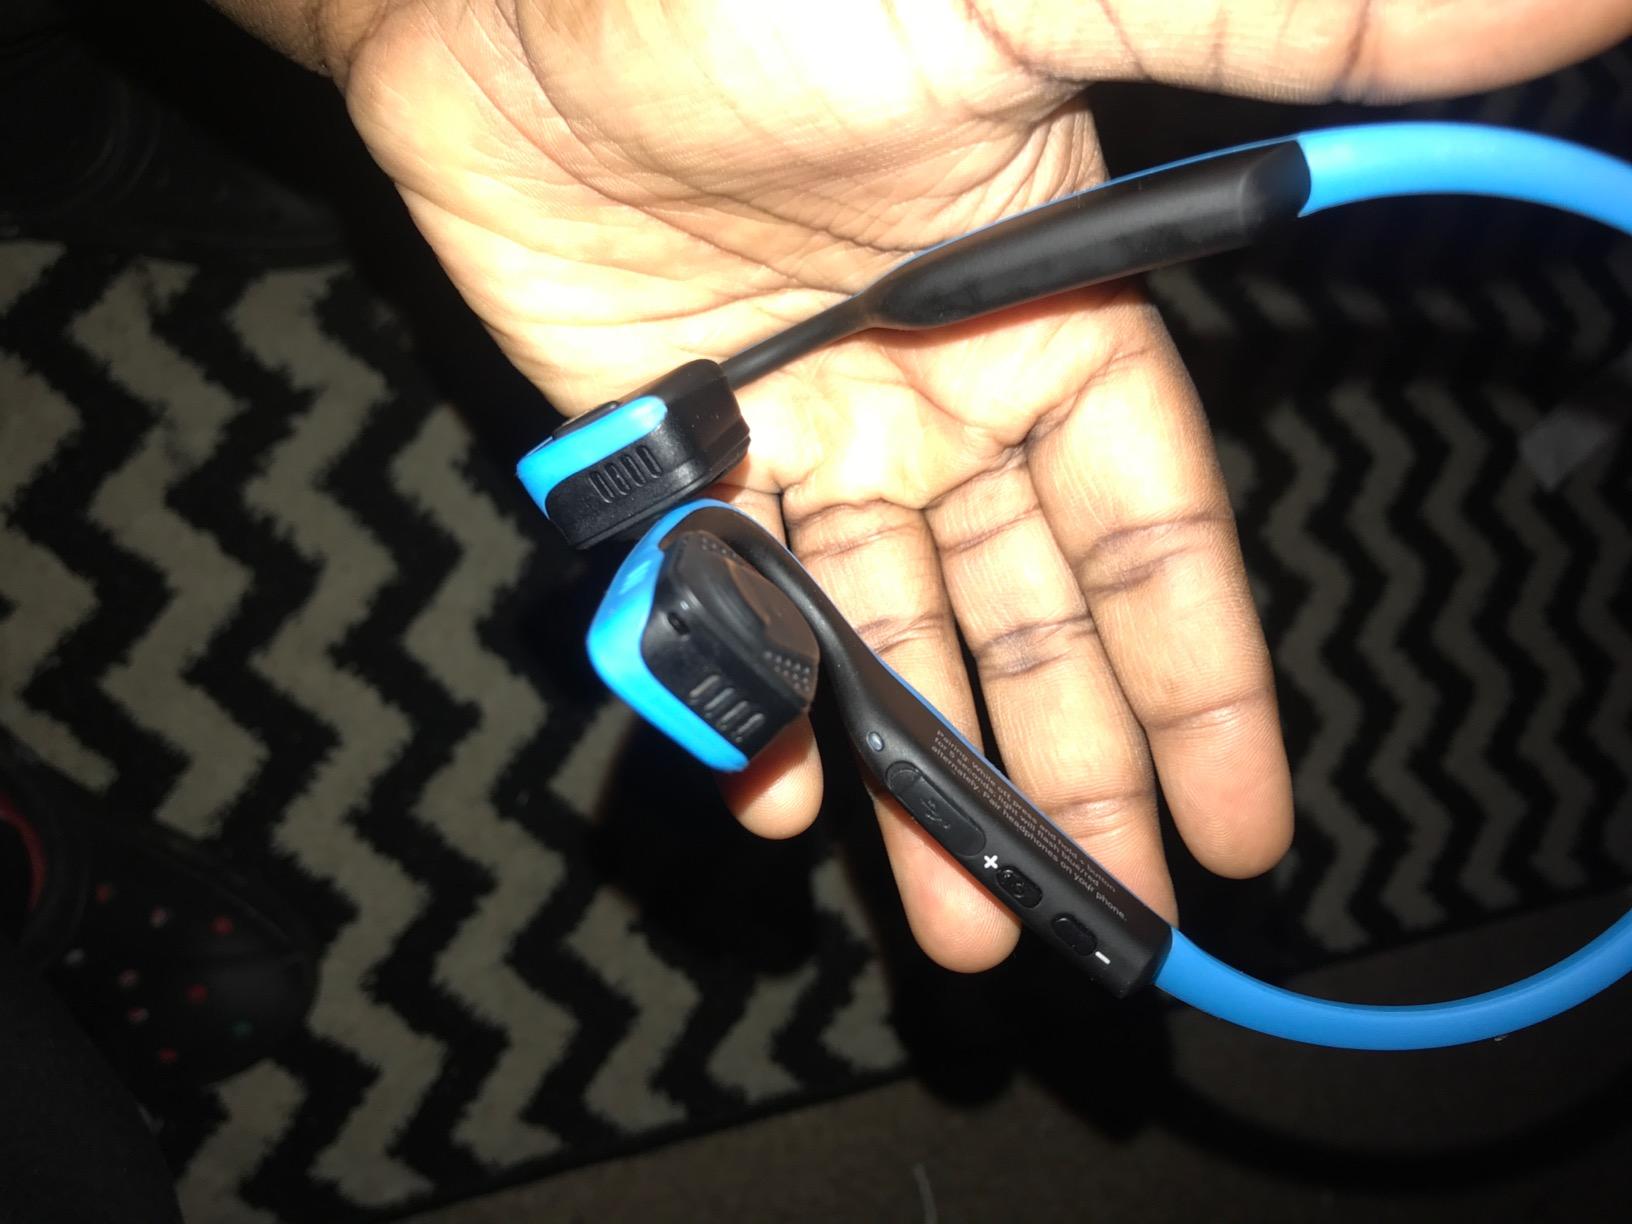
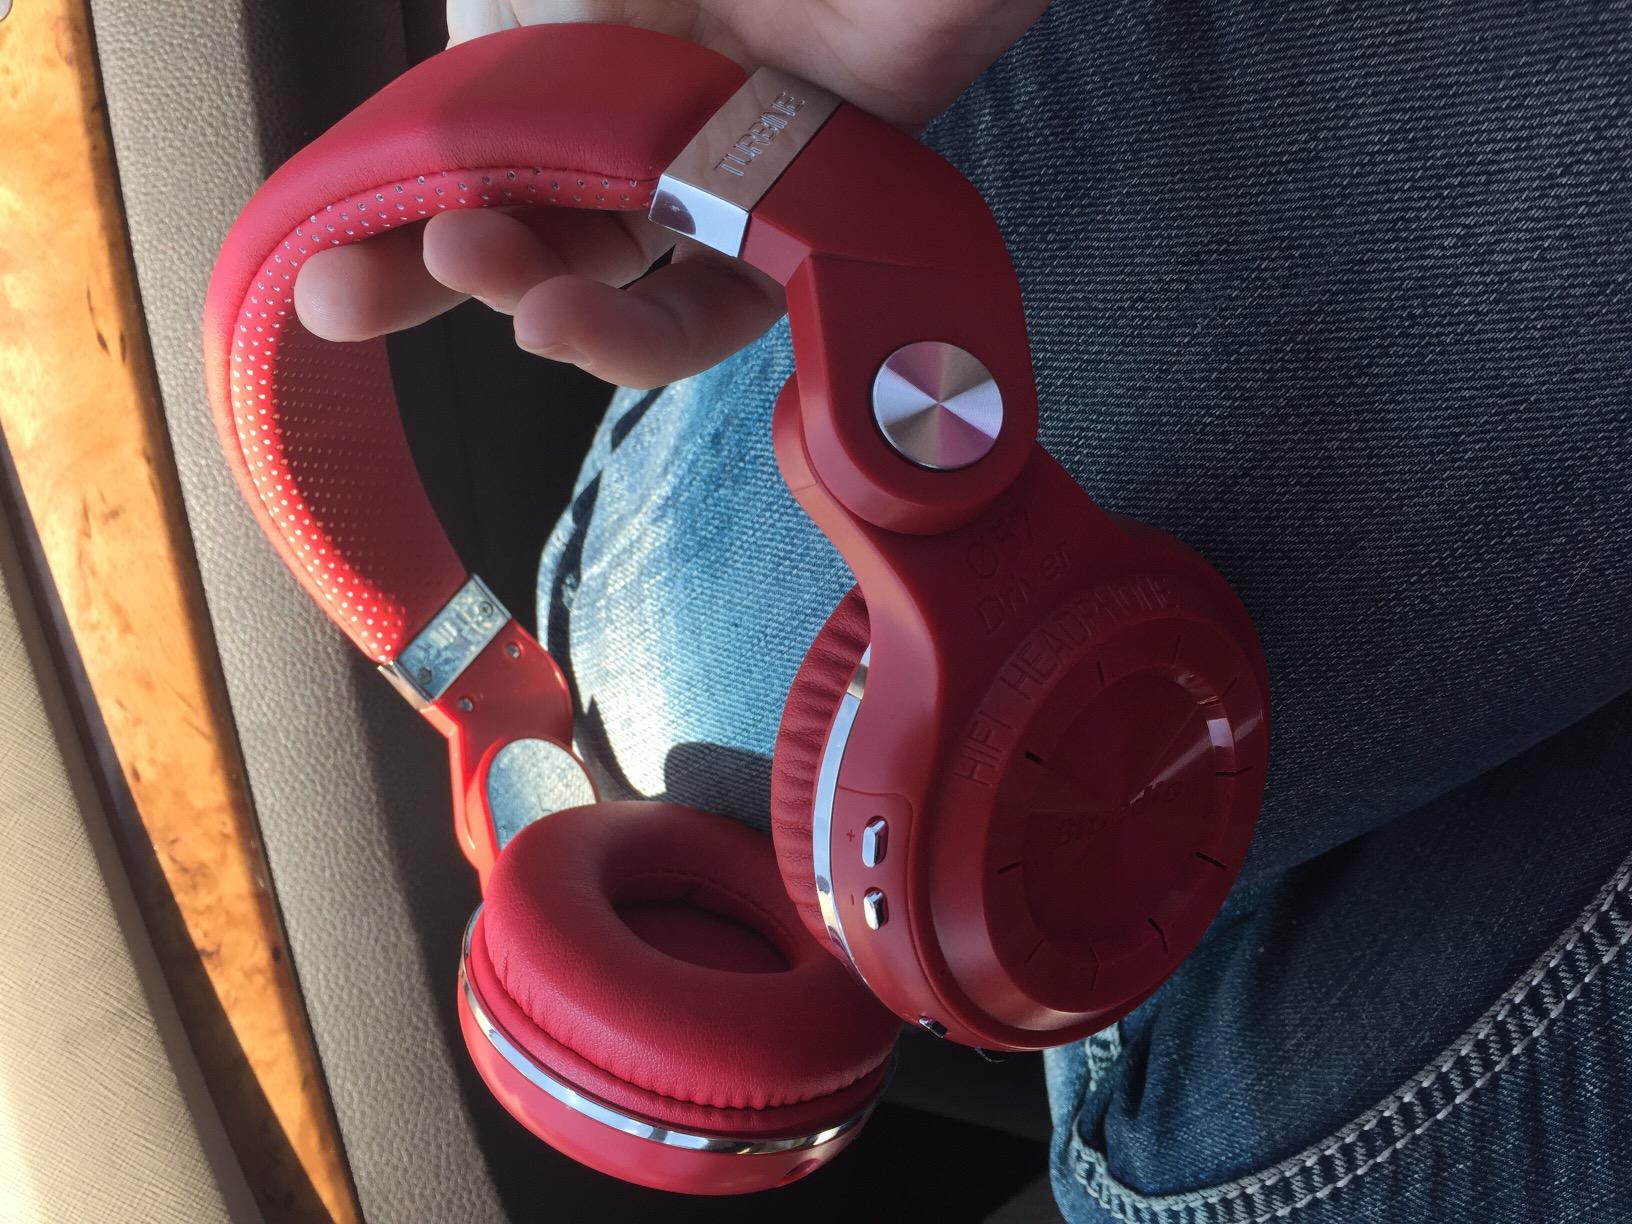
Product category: headphones
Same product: no